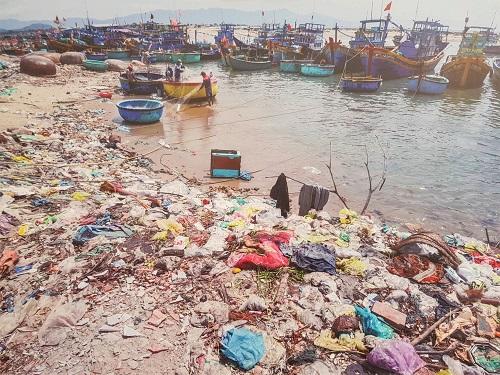
có một bãi rác ở bên cạnh của bờ biển